Baltic Sea campaigns (1939–1945)

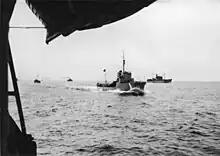
Iron ore carrier M/S Luleå being escorted by the Swedish navy the day she was sunk by a Soviet submarine

The Swedish Navy was the third largest in the Baltic Sea. Though Sweden stayed neutral during the war, its naval vessels escorted and protected convoys inside Swedish territorial waters, at times attacking hostile submarines with depth charges.